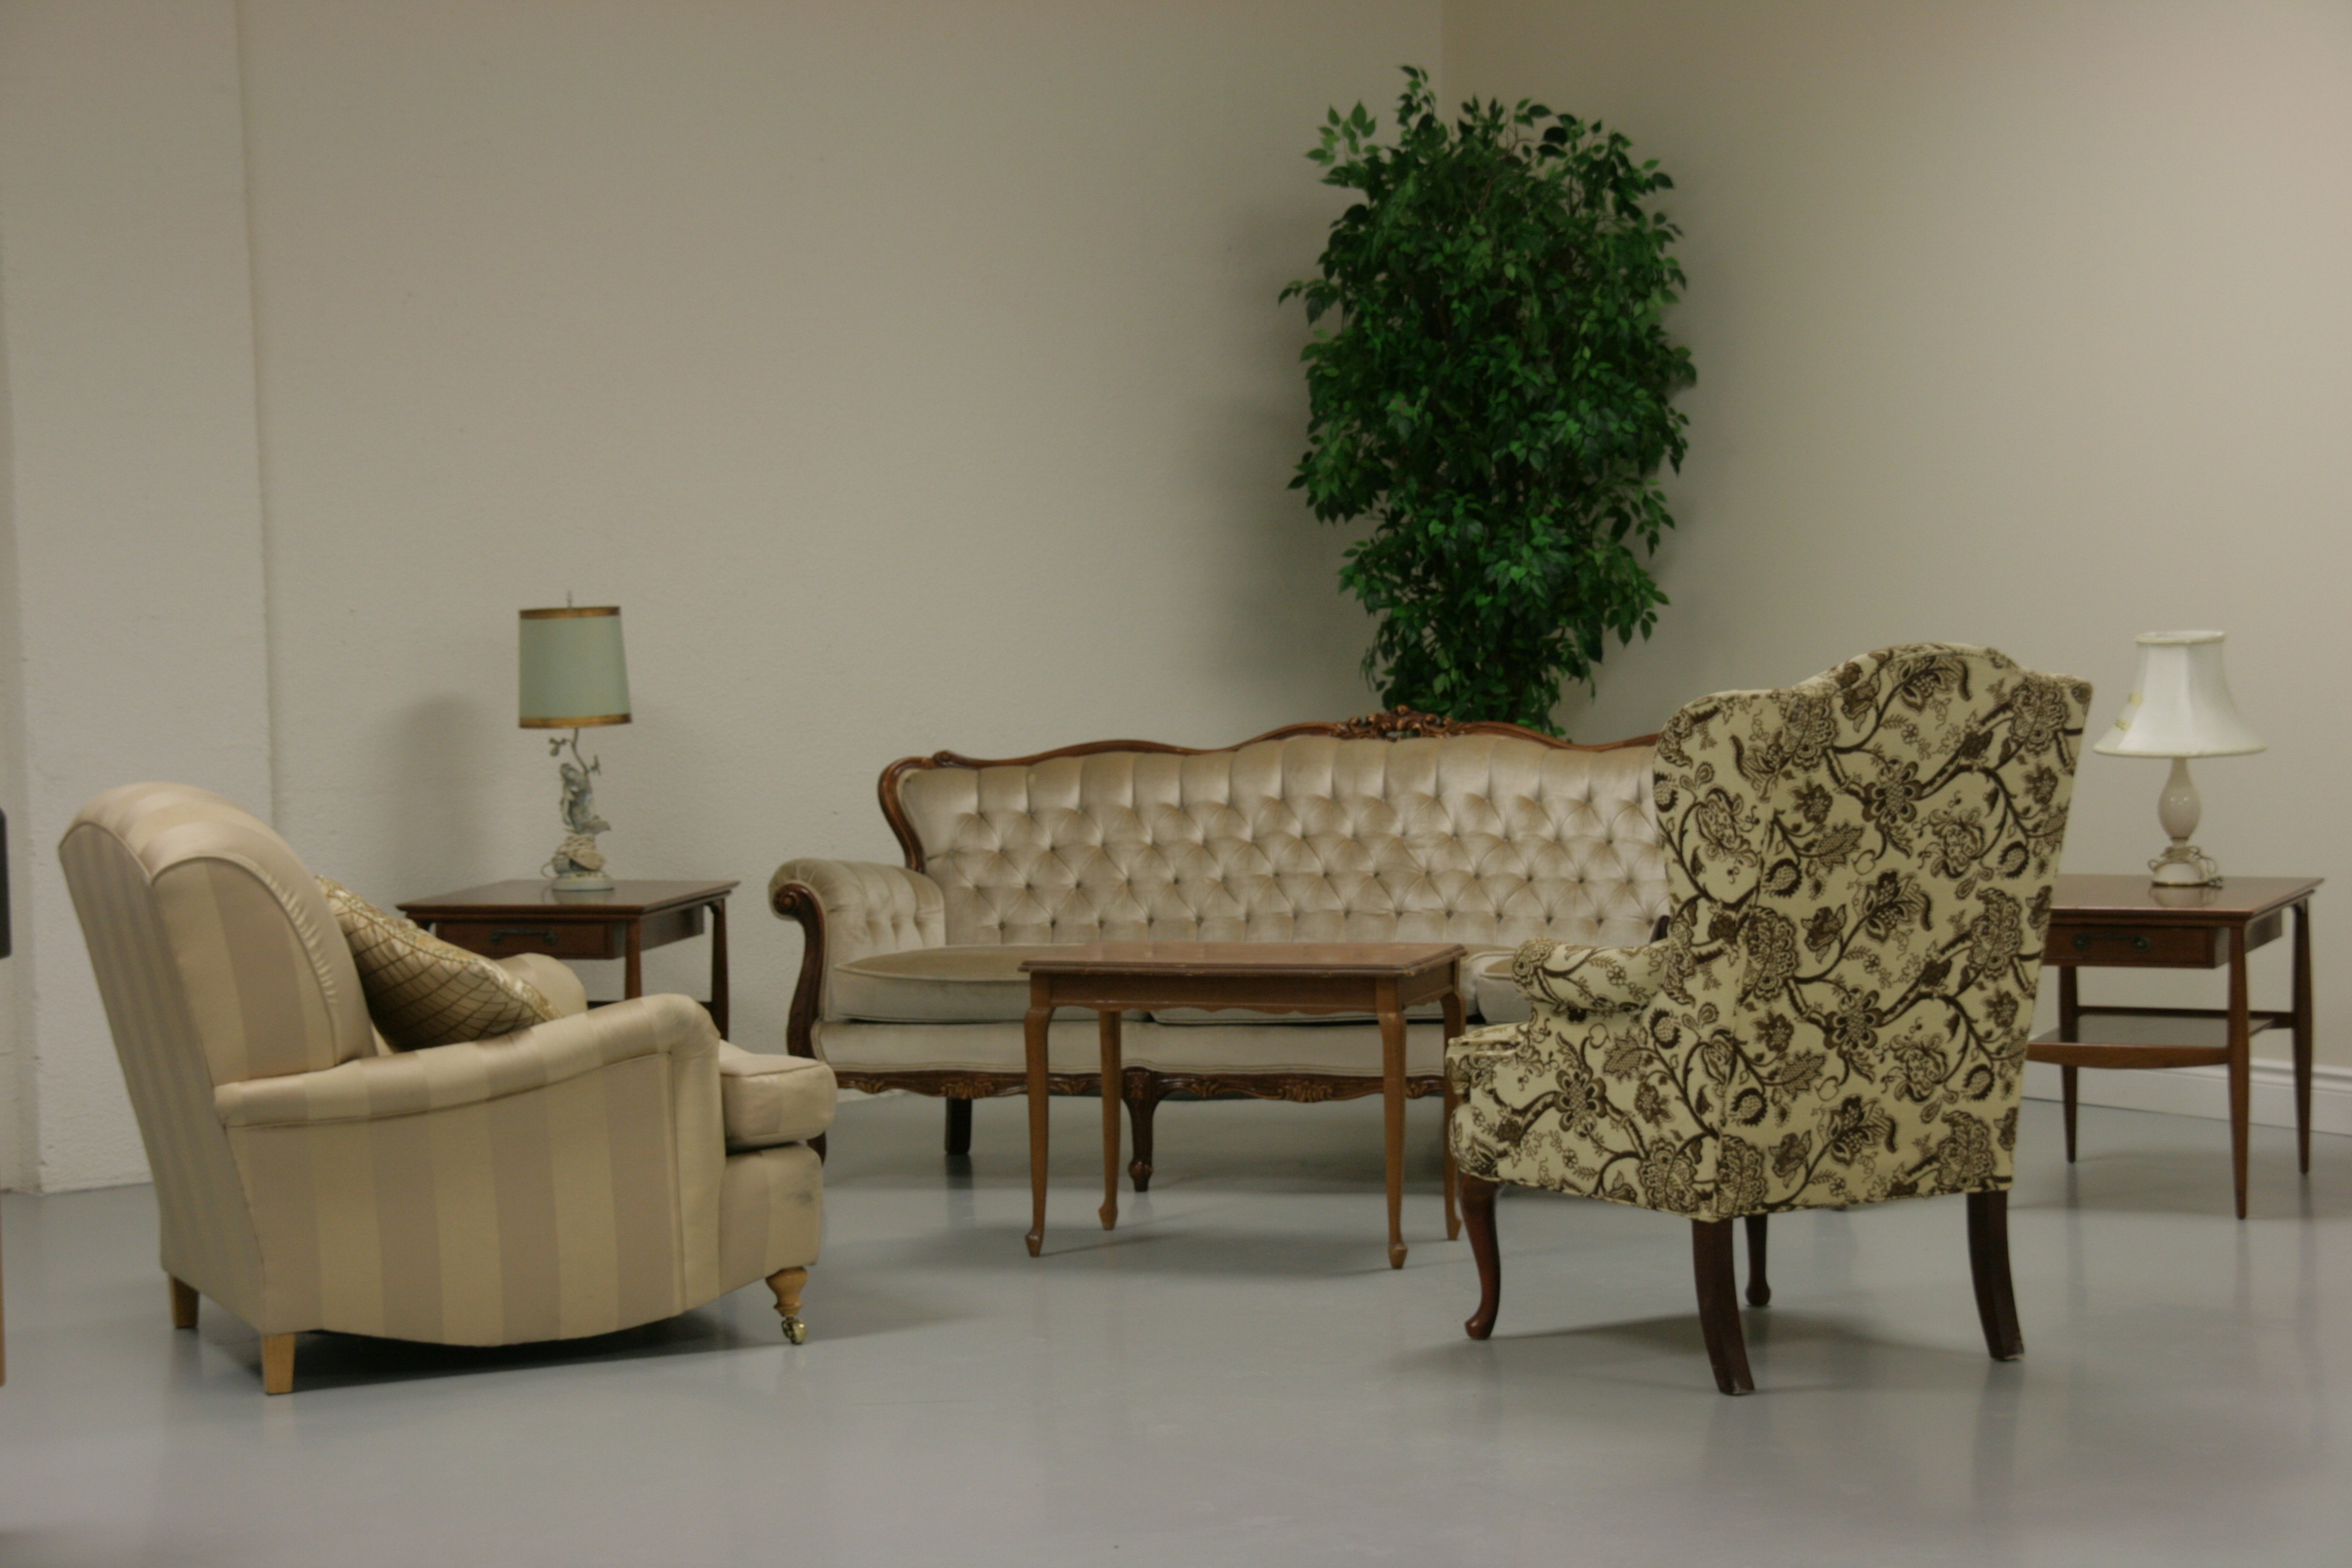
table, architecture, wood, white, chair, floor, interior, home, decoration, green, indoor, clean, residence, property, living room, residential, furniture, room, sofa, apartment, modern, couch, plants, interior design, inside, arranged, design, buildings, homes, decorative, houses, waiting room, walls, lamps, rooms, neat, dining room, flooring, arrangements, tidy